Josif Jovanović Šakabenta

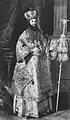
Portrait of Jovanović by Teodor Ilić Češljar, 1787

Josif Jovanović Šakabenta (1743 – 31 December 1805) was a bishop of the Serbian Orthodox Church in the eparchies part of the Habsburg Monarchy, in Croatia and Vojvodina.